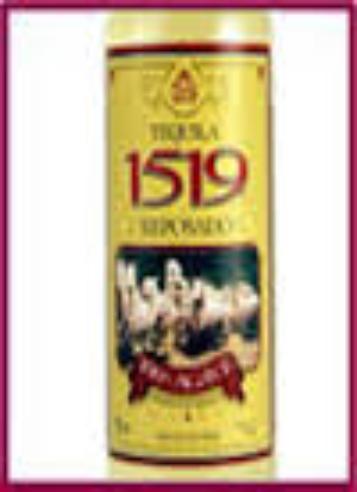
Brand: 1519 Tequila
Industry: Food